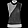
Label: T - shirt / top